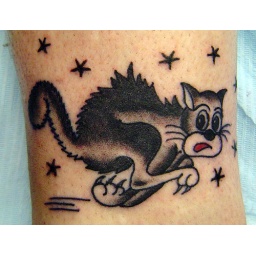
Running cat from the Sailor Jerry flash book on a leg near the anckle.